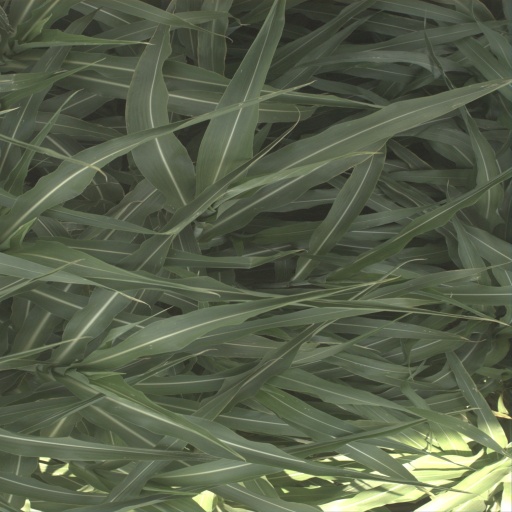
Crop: sorghum